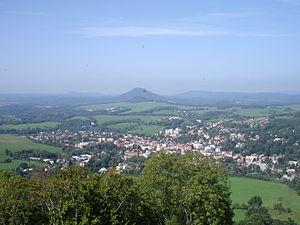
Česká Kamenice est une ville du district de Děčín, dans la région d'Ústí nad Labem, en République tchèque. Sa population s'élevait à 5 293 habitants en 2018.